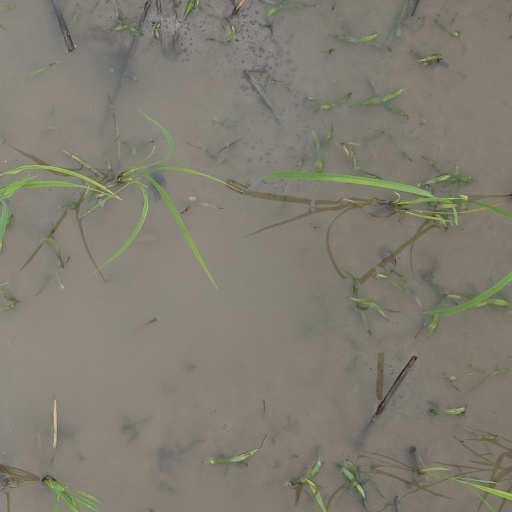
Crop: rice